Anna Kontula

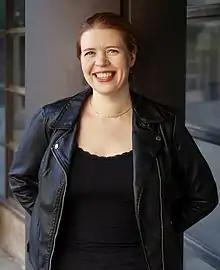
Kontula in 2018.

Anna Liisa Kontula (born 1977) is a Finnish sociologist and an MP since 2011. Until 2017, she was also a member of the city council of Tampere. In 2019, Kontula declared herself the only communist in the current Finnish parliament and predicted that the economic system would collapse.